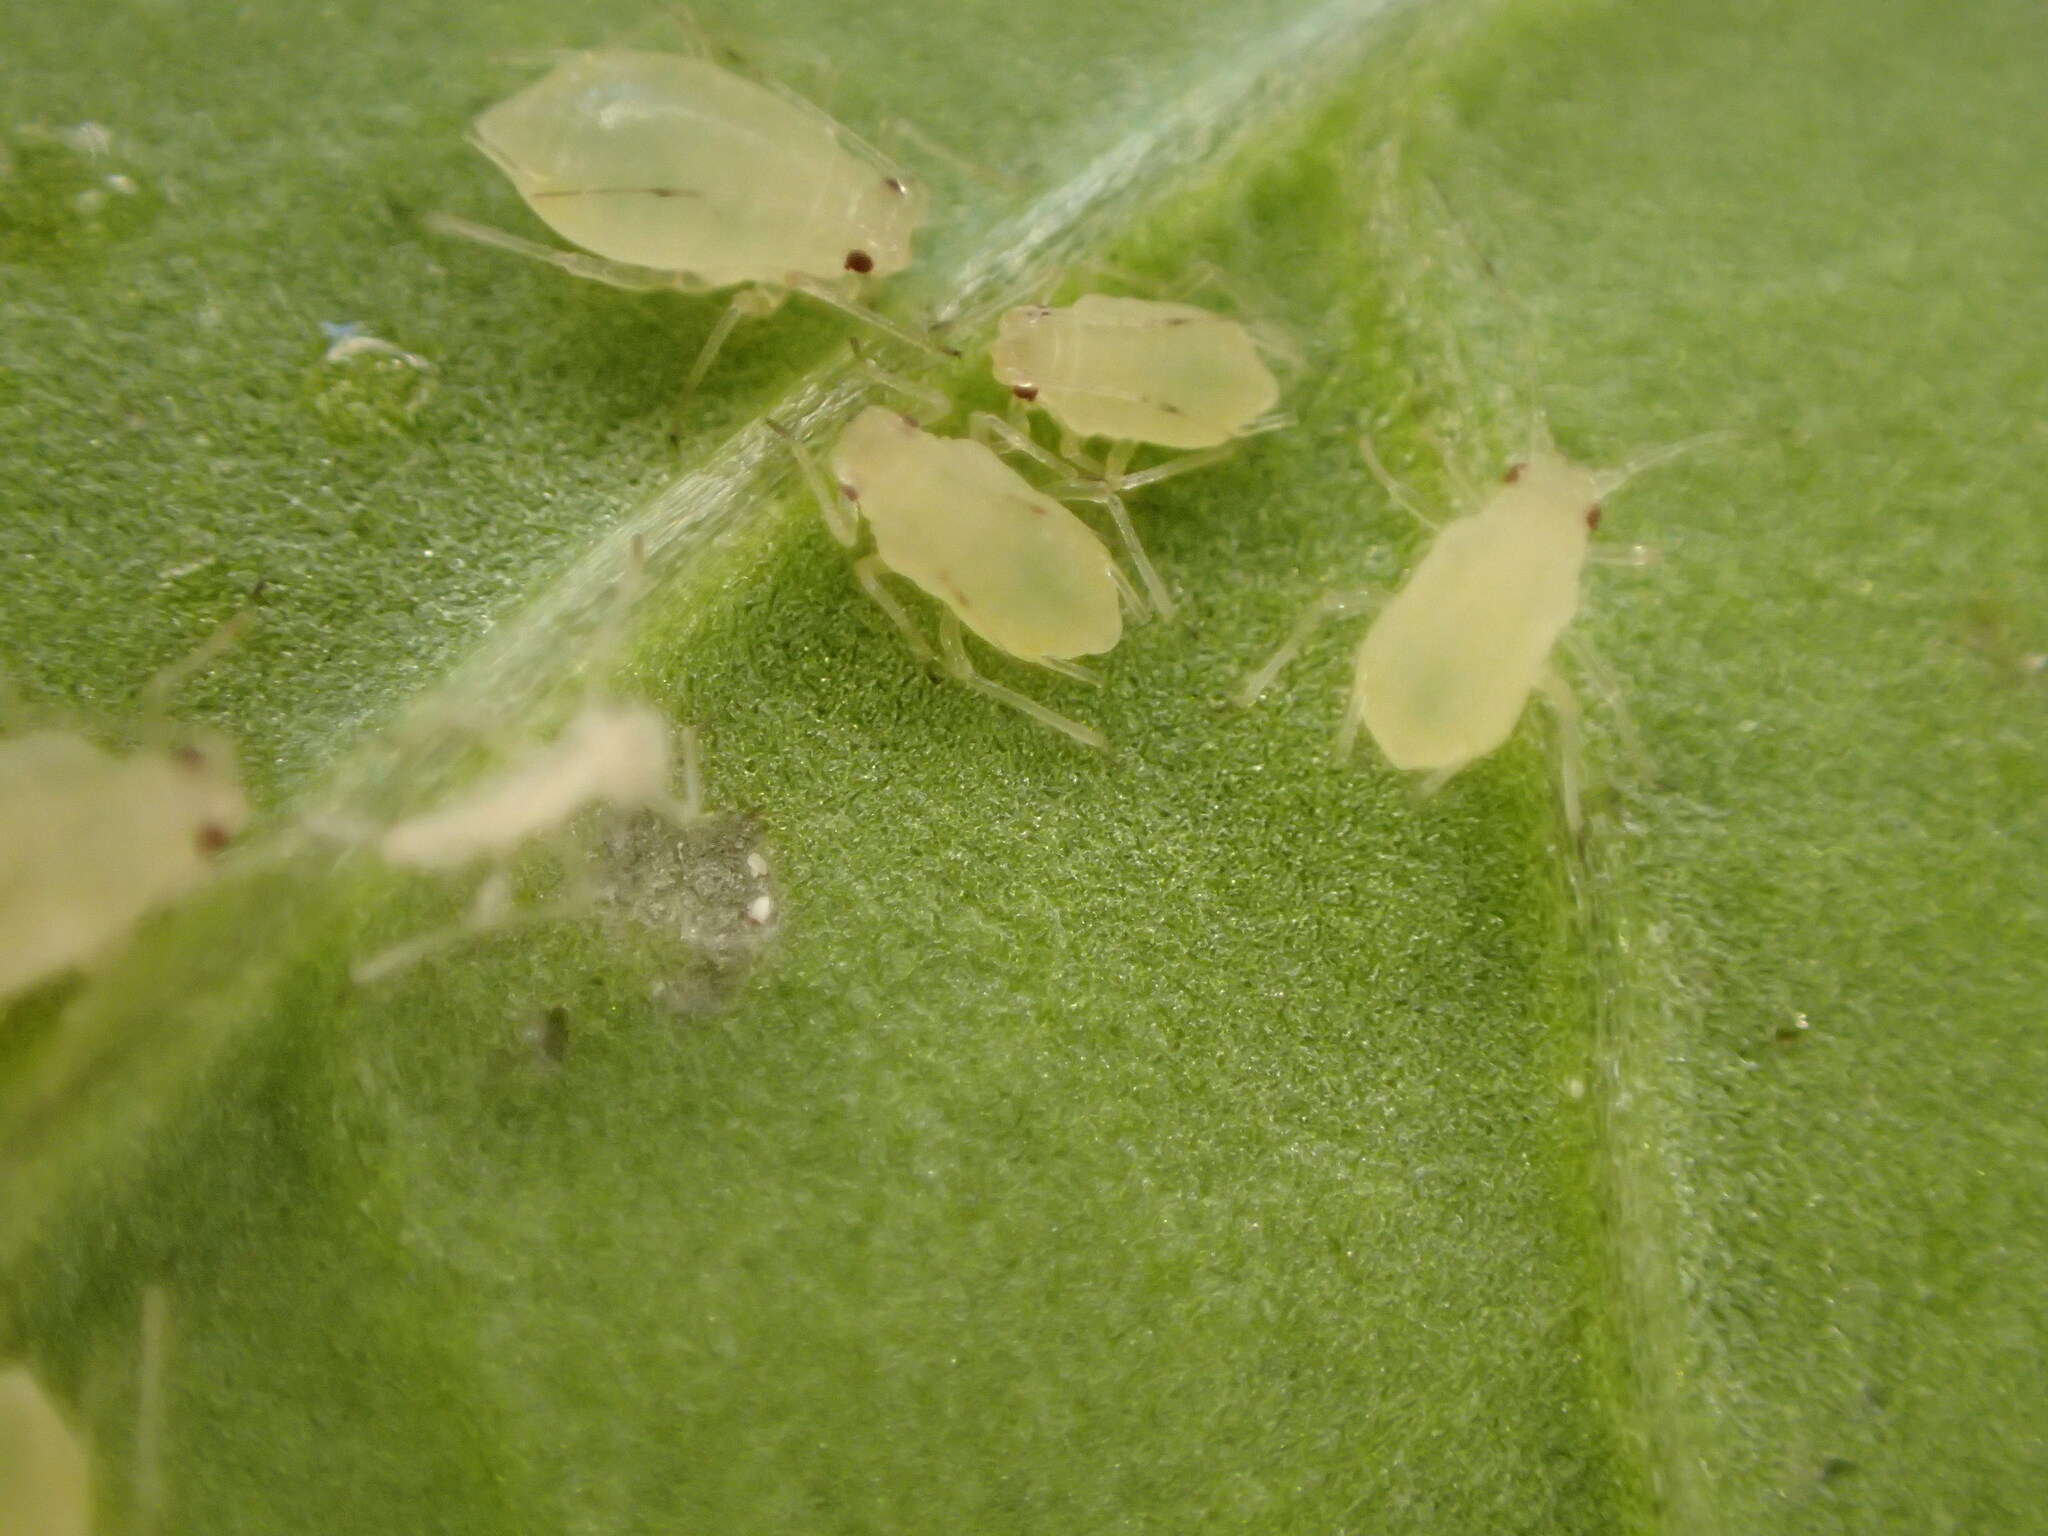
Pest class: green_peach_aphid